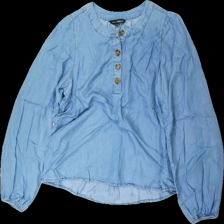
View: front
Type: Blouse
Category: Ladies
Brand: Kappahl
Colors: Blue
Material: 100% viscose
Cut: Regular
Size: 38
Season: All
Damage location: bottom right
Damage 2 location: middle left
Price range: 50-100
Recommended usage: Reuse
Description: blå "jeans" blus med knappar fram